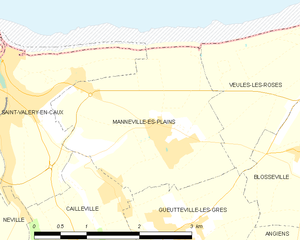
Carte des communes françaises Manneville-ès-Plains